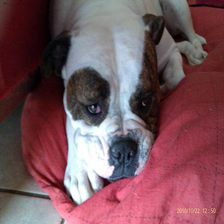
Species: dog
Breed: american bulldog